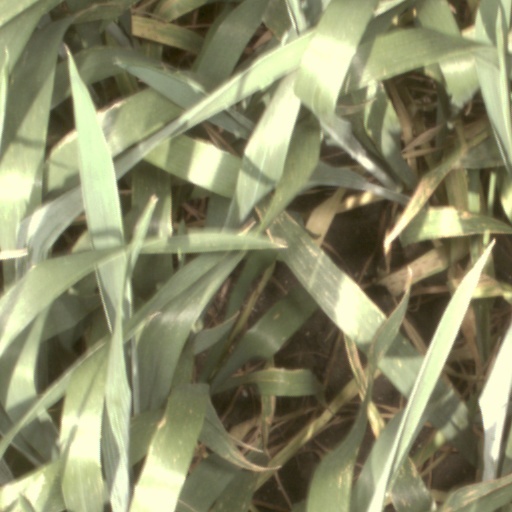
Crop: wheat